Ka R Deva

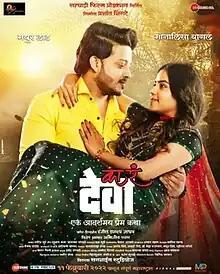
Theatrical release poster

Ka R Deva is a 2022 Indian Marathi-language romantic drama film directed by Rajit Dasharath Jadhav and produced Sahyadri Film Production, featuring Monalisa Bagal, Mayur Lad, Jaywant Wadkar, Arun Nalawade and Nagesh Bhosale. The film was theatrically released on 11 February 2022.